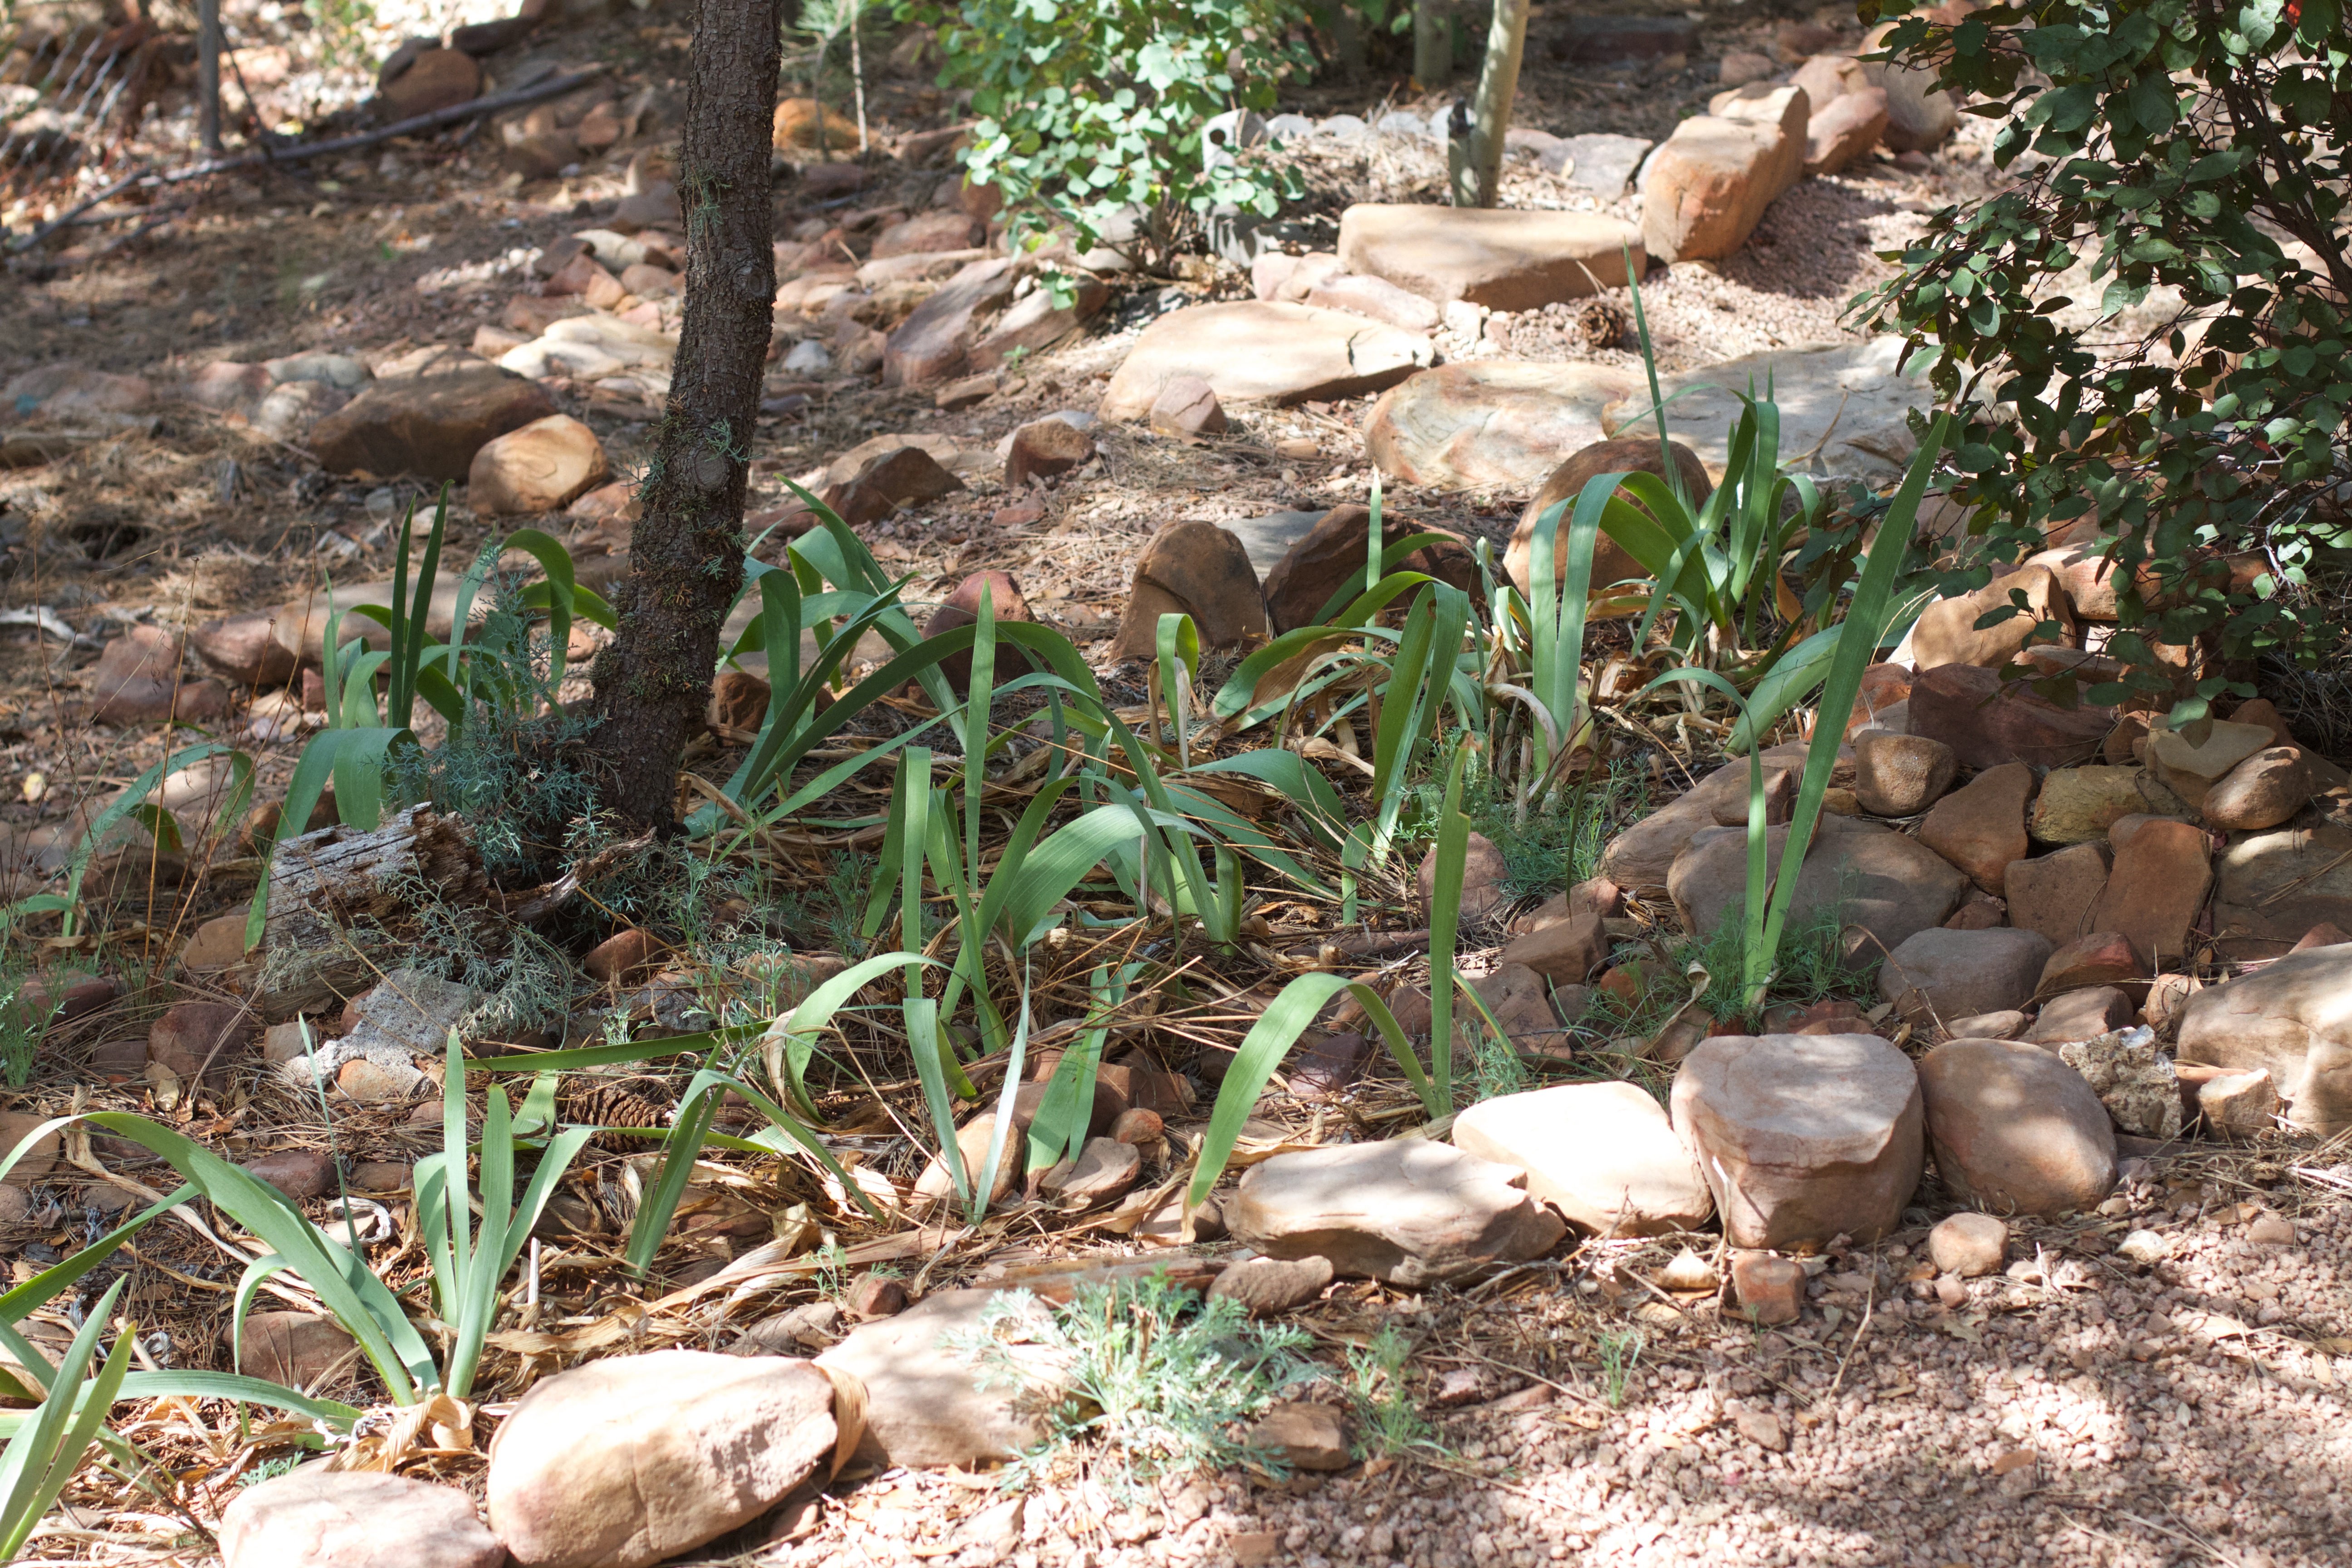
pond, backyard, garden, woodland, yard, gardenphor